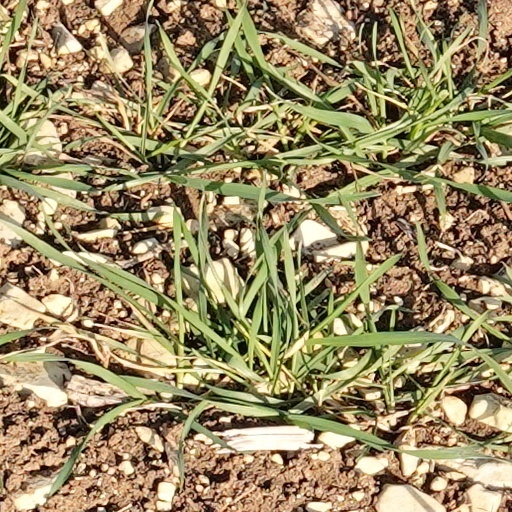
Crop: wheat